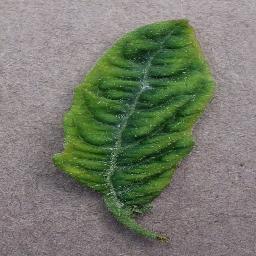
Label: Tomato___Tomato_Yellow_Leaf_Curl_Virus